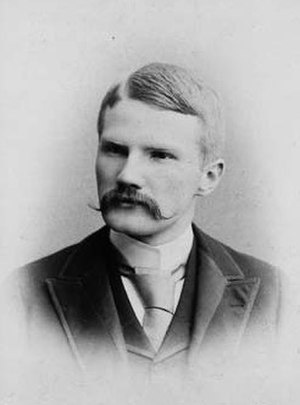
Charles Homer Haskins
Charles H. Haskins
Charles Homer Haskins var den første amerikanske middelalderhistoriker i USA og rådgiver for præsident Woodrow Wilson.